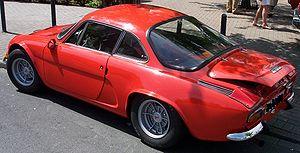
Un rallye de régularité est un rallye automobile où l'objectif est de s'approcher le plus possible d'un temps idéal pour effectuer un trajet défini. La vitesse moyenne est généralement inférieure à 50 km/h cependant certains rallyes ont comme moyenne 80km/h. Ces compétitions sont réservées à des véhicules anciens. Il est rare de pouvoir participer ou être classé dans certaines épreuves pour des véhicules de moins de 25 ou 30 ans, sauf dérogation pour auto exceptionnelle. Si la vitesse n'est pas un élément de sélection, la navigation et le respect minutieux de la vitesse moyenne le sont. Dans certaines épreuves de niveau international comme le Rallye Monte Carlo Historique, le Rallye de l'Acropole Historique, le Midnattssolsrallyt en Suède, pour lesquels les temps de passage sont pris à mieux que le dixième de seconde.